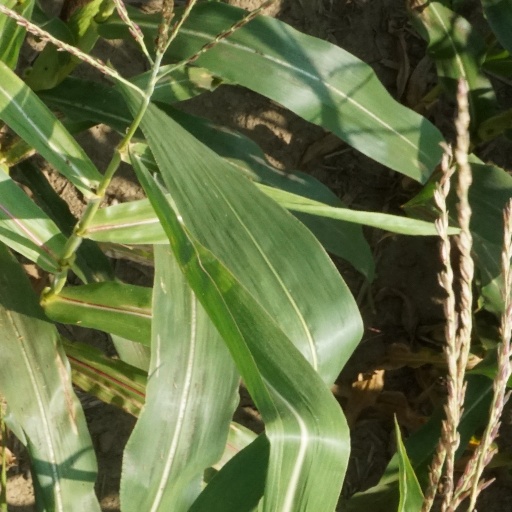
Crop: maize; corn